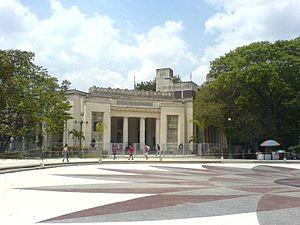
Eleazar López Contreras était un militaire et homme d'État vénézuélien, qui fut président du Venezuela entre 1935 et 1941.